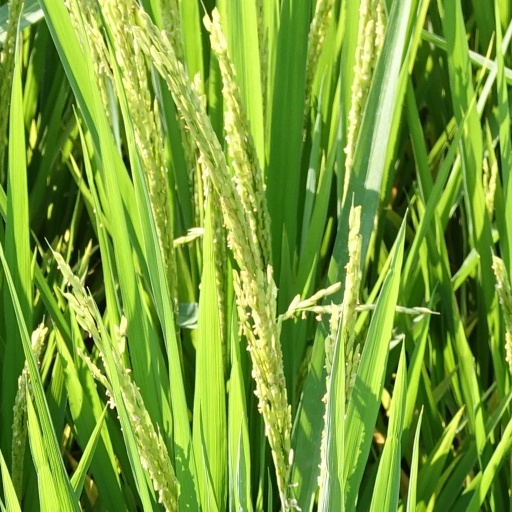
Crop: rice